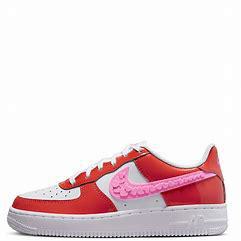
Brand: Nike
Model: Force 1 LV8